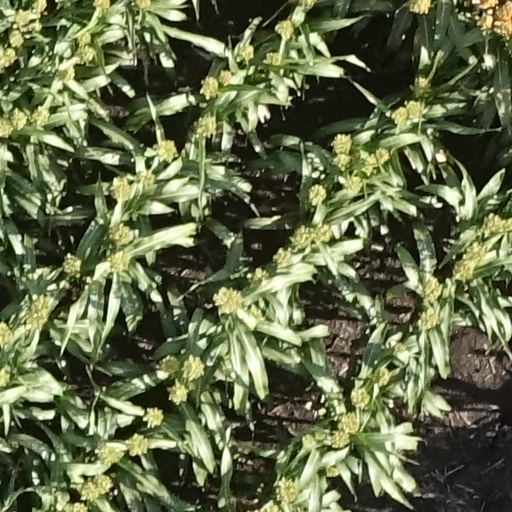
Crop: sorghum